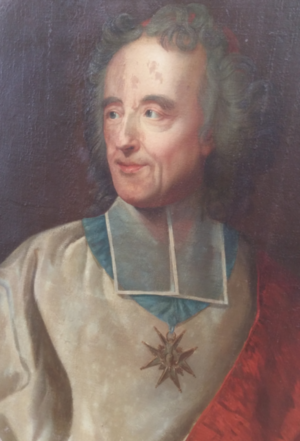
Portrait de Joseph Giry de Saint Cyr
La famille de Giry est une ancienne famille française noble d'extraction chevaleresque, originaire du Nivernais selon le chevalier de Courcelles. Divisée en deux branches distinctes, elle donna un grand officier de la couronne, un vicaire général et membre de l'Académie française.
Joseph de Giry de Saint Cyr, appelé aussi Odet-Joseph de Vaux de Giry, est un homme d'Église français.